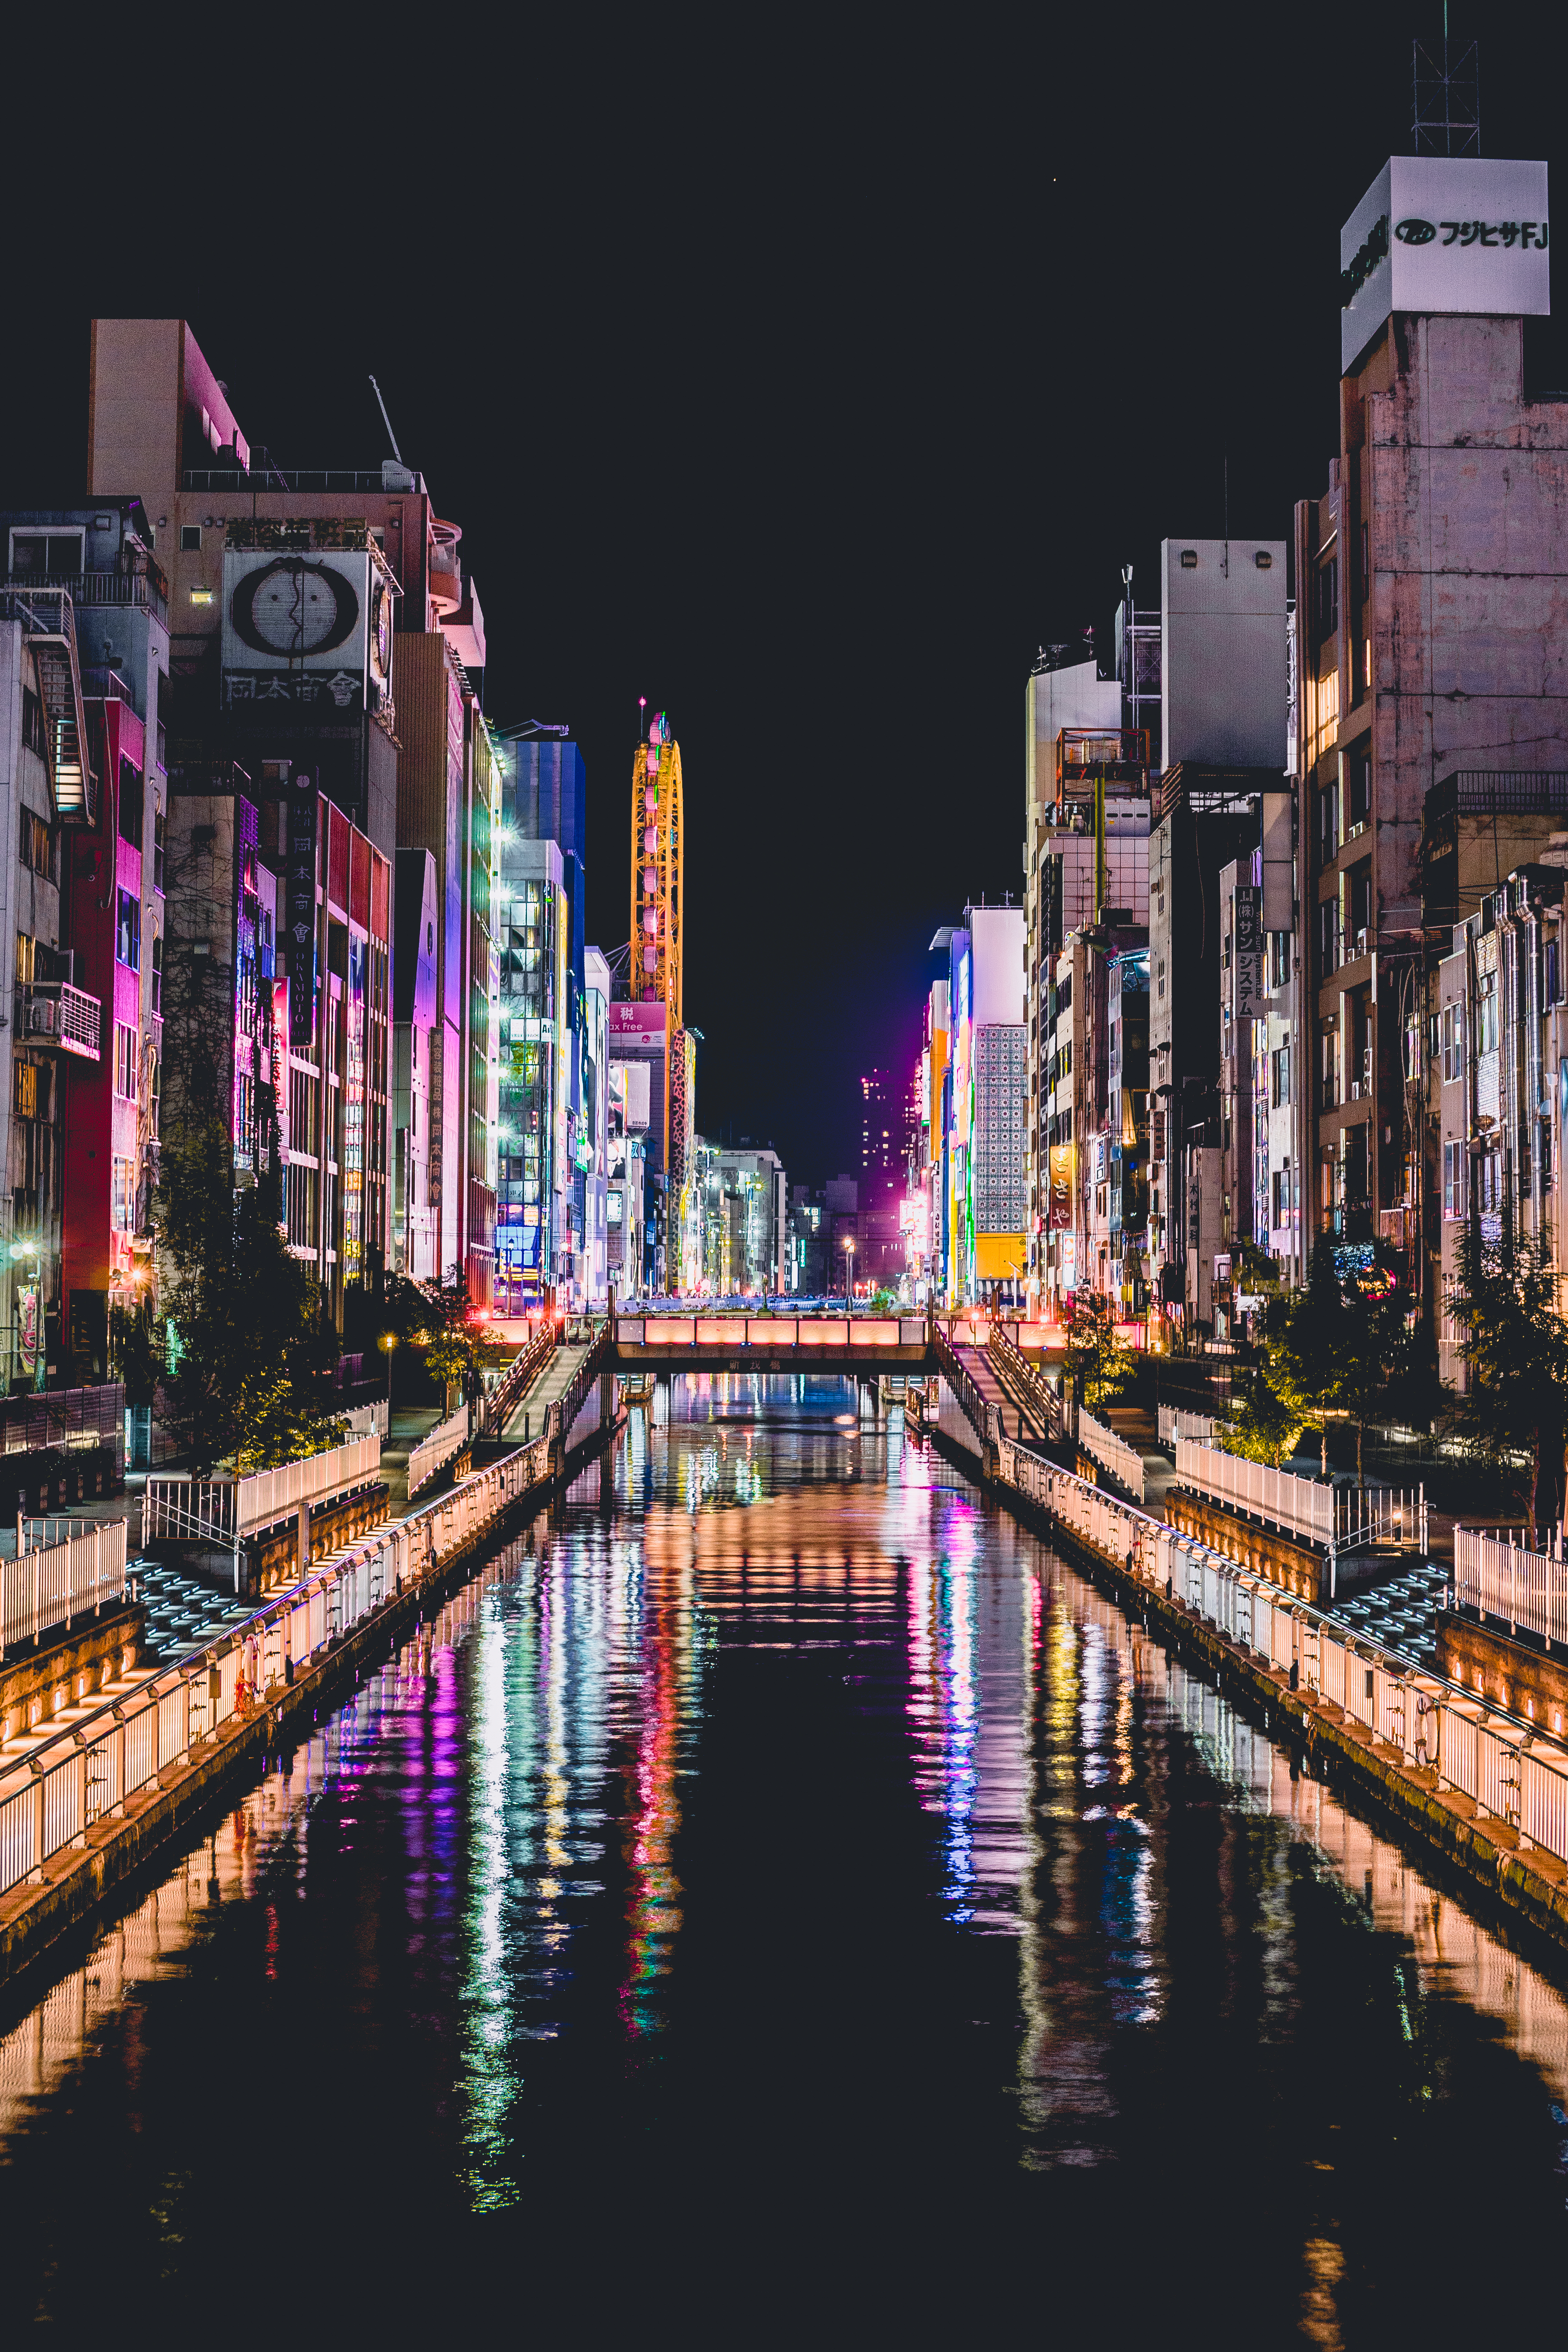
dock, bridge, skyline, night, town, city, skyscraper, canal, cityscape, downtown, dusk, sign, evening, reflection, landmark, waterway, neon, metropolis, urban area, geographical feature, human settlement, metropolitan area